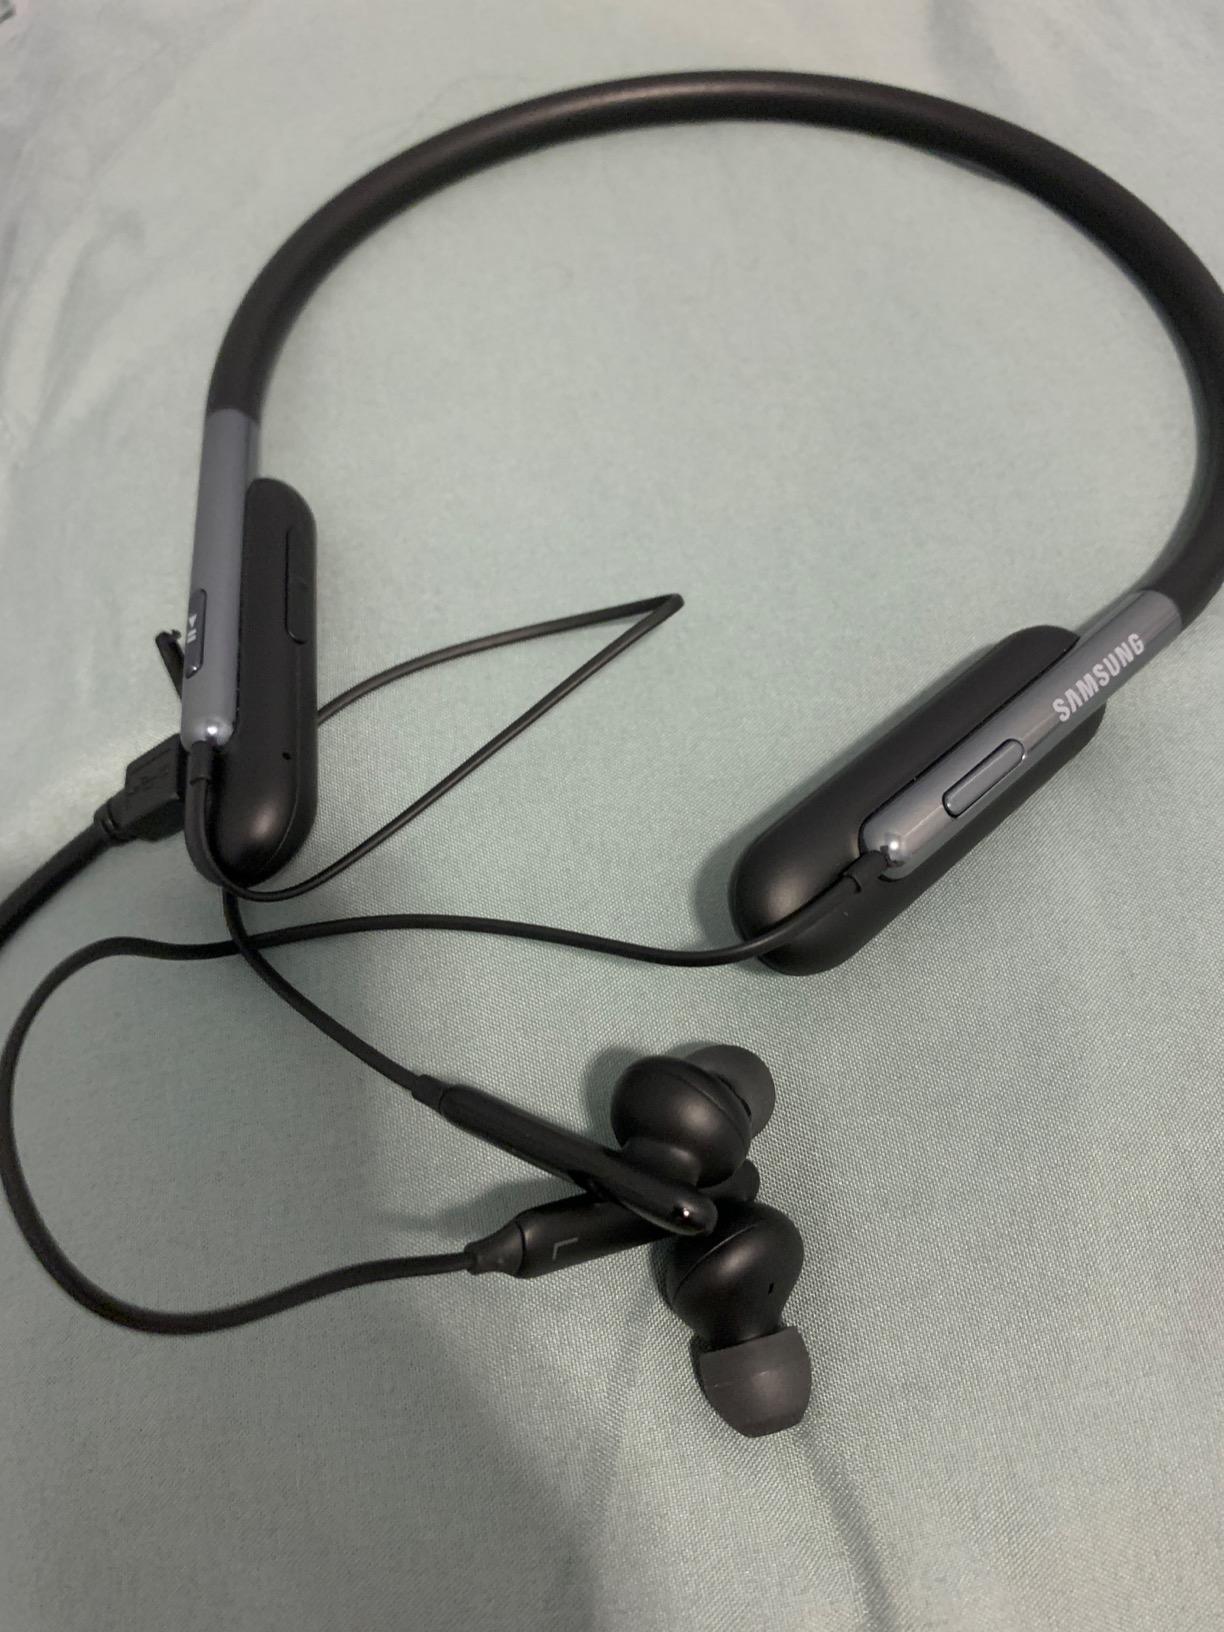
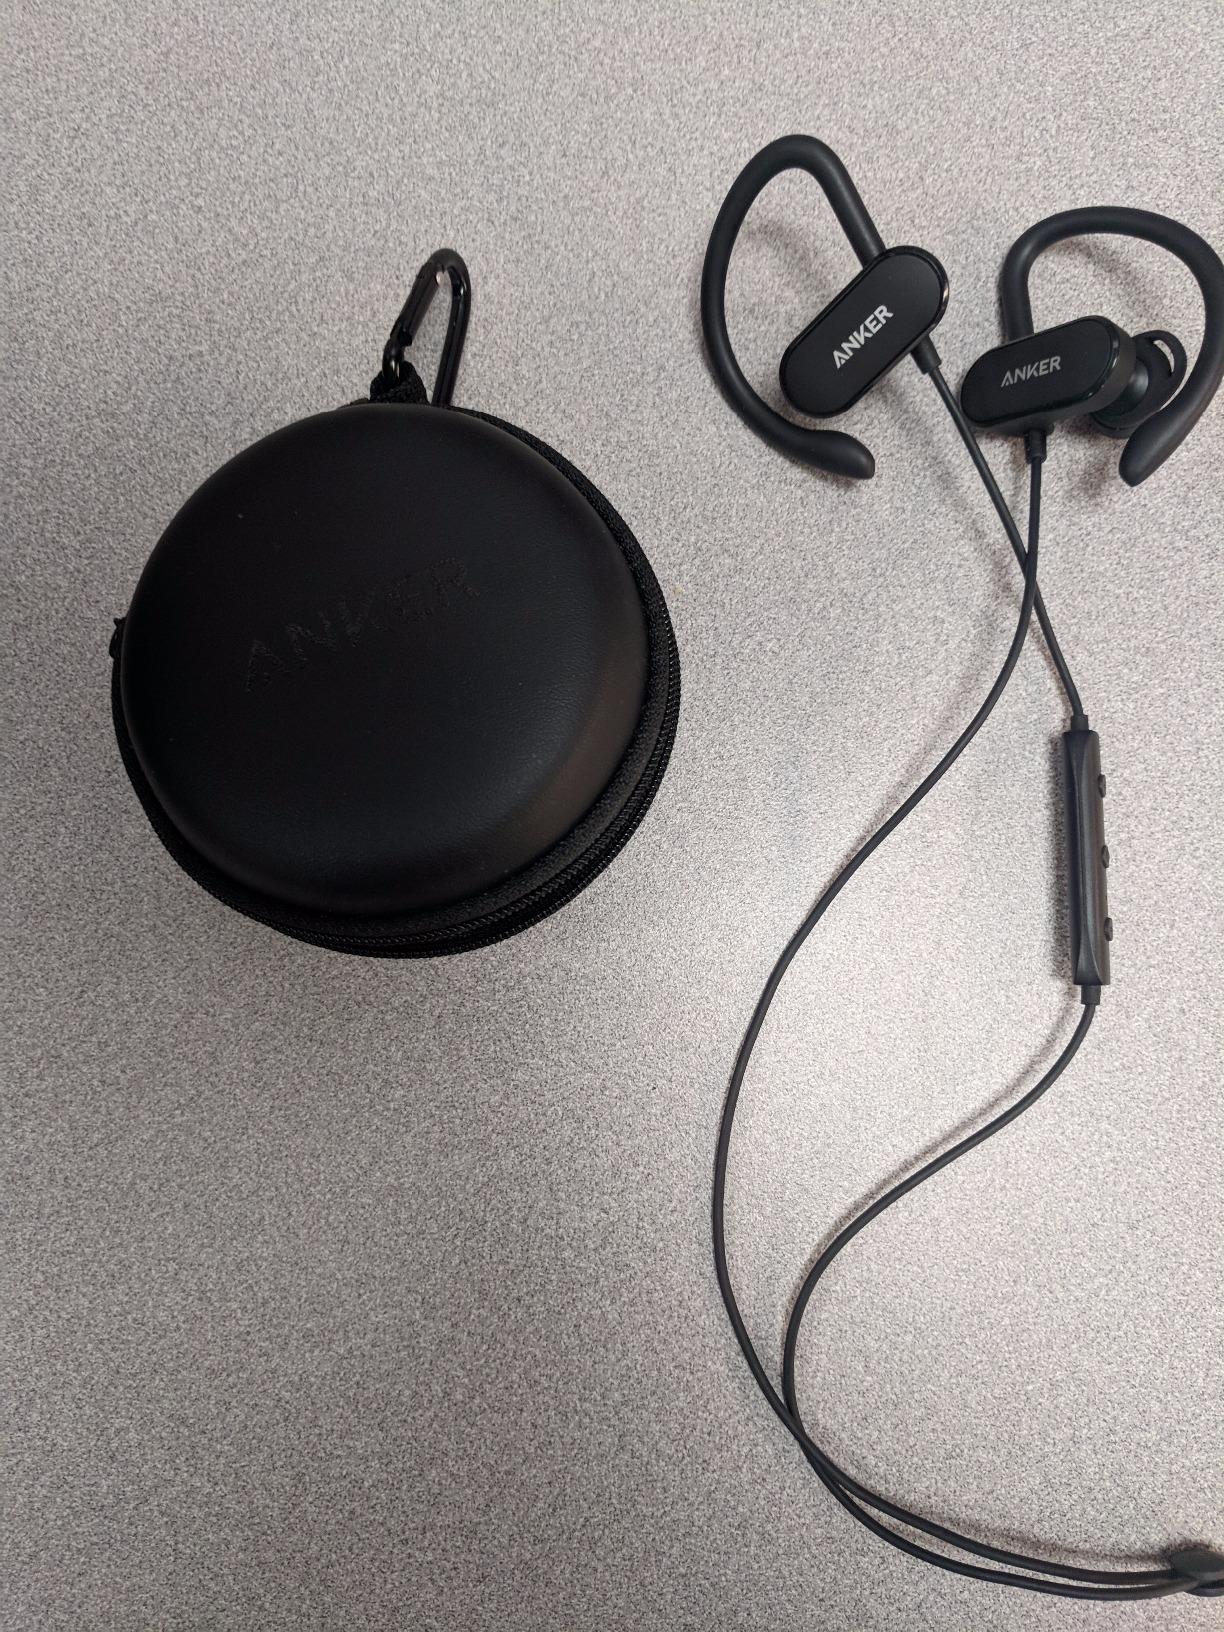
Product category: headphones
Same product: no